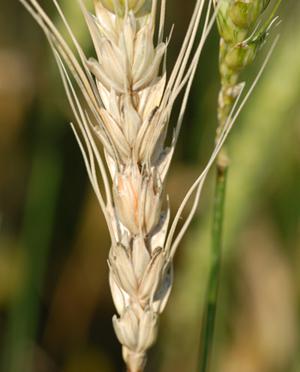
Plant: Wheat
Disease: wheat head scab